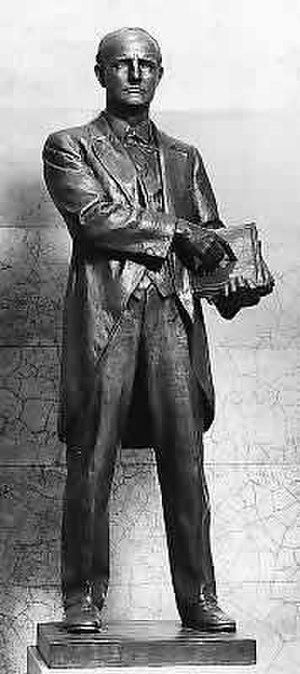
Le National Statuary Hall Collection des États-Unis d'Amérique est une collection de statues données individuellement par chacun des 50 États dans le but d'honorer deux de leurs plus honorables citoyens. Initialement située dans le Old Hall de la Chambre des représentants, une partie de la collection fut étendue autour du Capitole des États-Unis.